Tucson Festival of Books

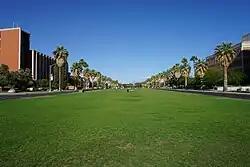
The University of Arizona mall

The Tucson Festival of Books is a free annual book fair held in Tucson, Arizona during the second weekend in March. It was established in 2009 by Bill Viner, Frank Farias, John M. Humenik, Bruce Beach, and Brenda Viner. The event is primarily sponsored by the University of Arizona, which hosts the festival, and the Arizona Daily Star.